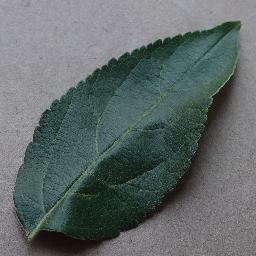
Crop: apple
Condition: healthy